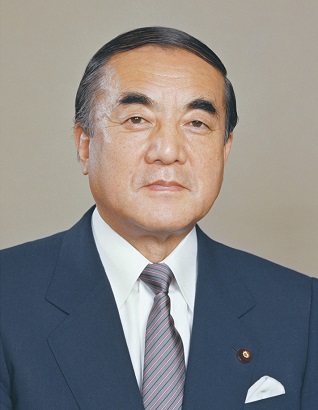
ยาซูฮิโระ นากาโซเนะ

กล่องข้อมูล ผู้ดำรงตำแหน่ง|name=ยาซูฮิโระ นากาโซเนะ|native_name=nobold||native_name_lang=ja|image=Yasuhiro Nakasone 19821127.jpg|caption=ยาซูฮิโระ นากาโซเนะ|office1= นายกรัฐมนตรีญี่ปุ่นคนที่ 45 |monarch1=จักรพรรดิโชวะ
|term_start1=27 พฤศจิกายน 1982|term_end1=6 พฤศจิกายน 1987|predecessor1=เซ็งโก ซูซูกิ|successor1=โนโบรุ ทาเกชิตะ|office2=สภาผู้แทนราษฎร (ญี่ปุ่น)|สมาชิกสภาผู้แทนราษฎร|term_start2=26 เมษายน 1947|term_end2=10 ตุลาคม 2004|constituency2=Gunma 3rd district (1947–93)|Gunma 3rd district Northern Kanto proportional representation block|Northern Kanto PR |office3=รัฐมนตรีกลาโหม (ญี่ปุ่น)#รัฐมนตรีว่าการกระทรวงการต่างประเทศ, หัวหน้าหรือผู้อำนวยการสำนักงานป้องกันประเทศญี่ปุ่น|ผู้อำนวยการสำนักงานป้องกันประเทศญี่ปุ่น|primeminister3=เอซากุ ซาโต|term_start3=14 มกราคม 1970|term_end3=5 กรกฎาคม 1971|predecessor3=Kiichi Arita|successor3=Keiichi Masuhara|birth_date =
|birth_place = ทากาซากิ จังหวัดกุมมะ ประเทศญี่ปุ่น
|death_place = โตเกียว ประเทศญี่ปุ่น
|signature=NakasoneY kao.png|party=พรรคเสรีประชาธิปไตย (ญี่ปุ่น)|พรรคเสรีประชาธิปไตย|spouse=สึตาโกะ นากาโซเนะ|children=ฮิโรฟูมิ นากาโซเนะ|religion=ศาสนาชินโต|ชินโต (Shinto sects and schools#Shint.C5.8D inspired religions|Shūyōdan Hōseikai)|alma_mater=มหาวิทยาลัยโตเกียว|allegiance=|branch=|serviceyears=1941–1945|rank=ทหารเรือ|นาวาโท (ในฐานะนายทหารเรือ)|battles=สงครามโลกครั้งที่สอง
นาวาโท ยาซูฮิโระ นากาโซเนะ (; 27 พฤษภาคม 1918 – 29 พฤศจิกายน 2019) นักการเมืองญี่ปุ่นที่ดำรงตำแหน่งนายกรัฐมนตรีญี่ปุ่น ตั้งแต่วันที่ 27 พฤศจิกายน 1982 ถึง 6 พฤศจิกายน 1987 ร่วมสมัยกับ ไบรอัน มัลโรนี, โรนัลด์ เรแกน, เฮ็ลมูท โคล, ฟร็องซัว มีแตร็อง, บ็อบ ฮอว์ก, มาร์กาเรต แทตเชอร์, เบ็ตตีโน กรักซี, เติ้ง เสี่ยวผิง, มีฮาอิล กอร์บาชอฟ, เปรม ติณสูลานนท์, ราอุล ริการ์โด อัลฟอนซิน|ราอุล อัลฟอนซิน, เฟอร์ดินานด์ มาร์กอส (จนถึง 25 กุมภาพันธ์ 1986), คอราซอน อากีโน (จาก 25 กุมภาพันธ์ 1986) และ ราชีพ คานธี, เขาเป็นที่รู้จักกันเป็นอย่างดีในการผลักดันการแปรรูป บริษัท ที่รัฐเป็นเจ้าของและเพื่อช่วยฟื้นฟูชาตินิยมญี่ปุ่นระหว่างและหลังดำรงตำแหน่งนายกรัฐมนตรี เขามีอายุครบ 100 ปีในวันที่ 27 พฤษภาคม 2018
== อ้างอิง ==
หมวดหมู่:บุคคลที่เกิดในปี พ.ศ. 2461
หมวดหมู่:บุคคลที่เสียชีวิตในปี พ.ศ. 2562
หมวดหมู่:นายกรัฐมนตรีญี่ปุ่น
หมวดหมู่:ชาวญี่ปุ่นที่มีอายุเกิน 100 ปี
หมวดหมู่:ทหารชาวญี่ปุ่นในสงครามโลกครั้งที่สอง
หมวดหมู่:บุคคลจากทากาซากิ
หมวดหมู่:บุคคลจากมหาวิทยาลัยโตเกียว